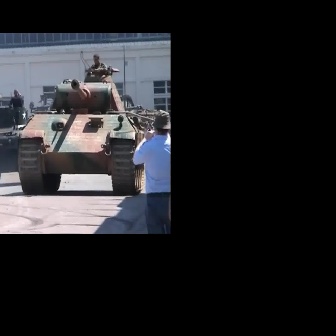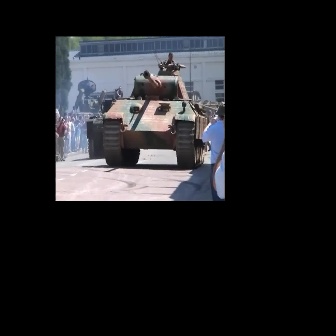
  Please identify the target specified by the bounding box [17,67,145,195] in the first image and locate it in the second image. Return the coordinates in [x_min,y_min,x_max,y_max] format.
Answer: [102,63,207,168]